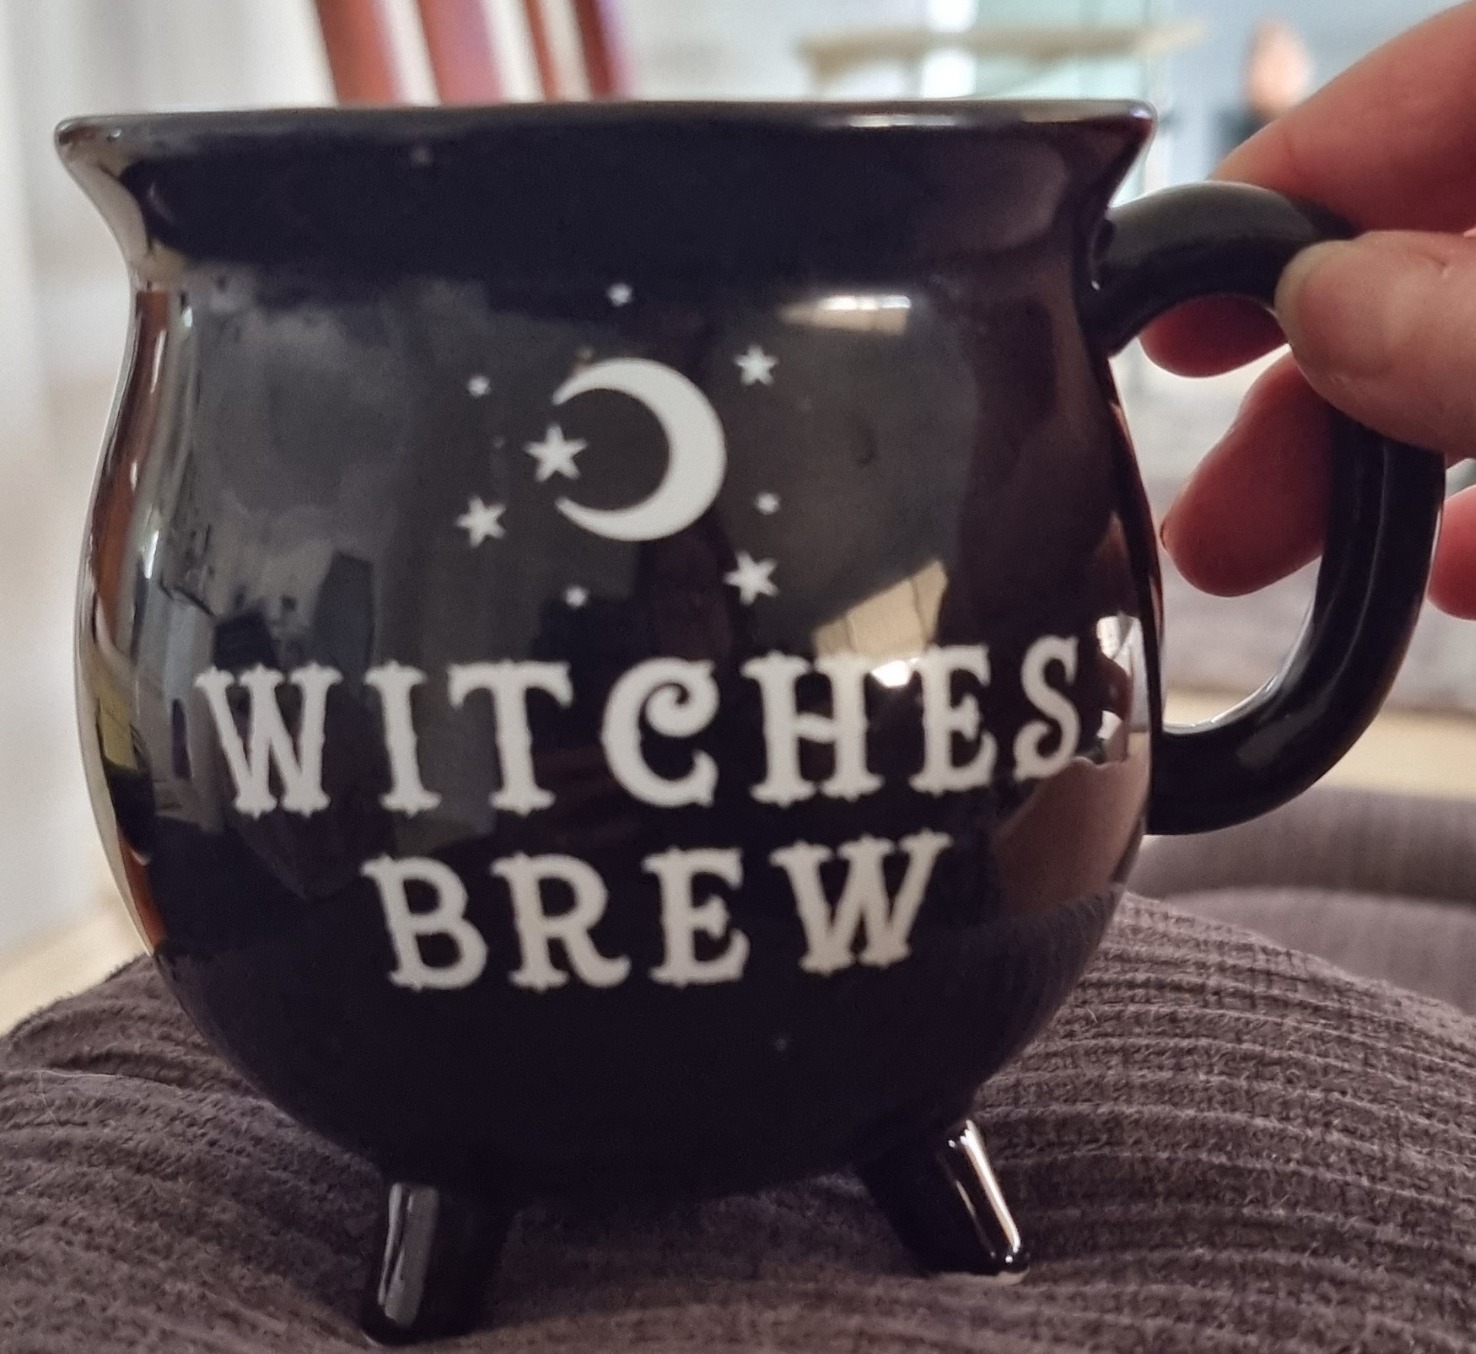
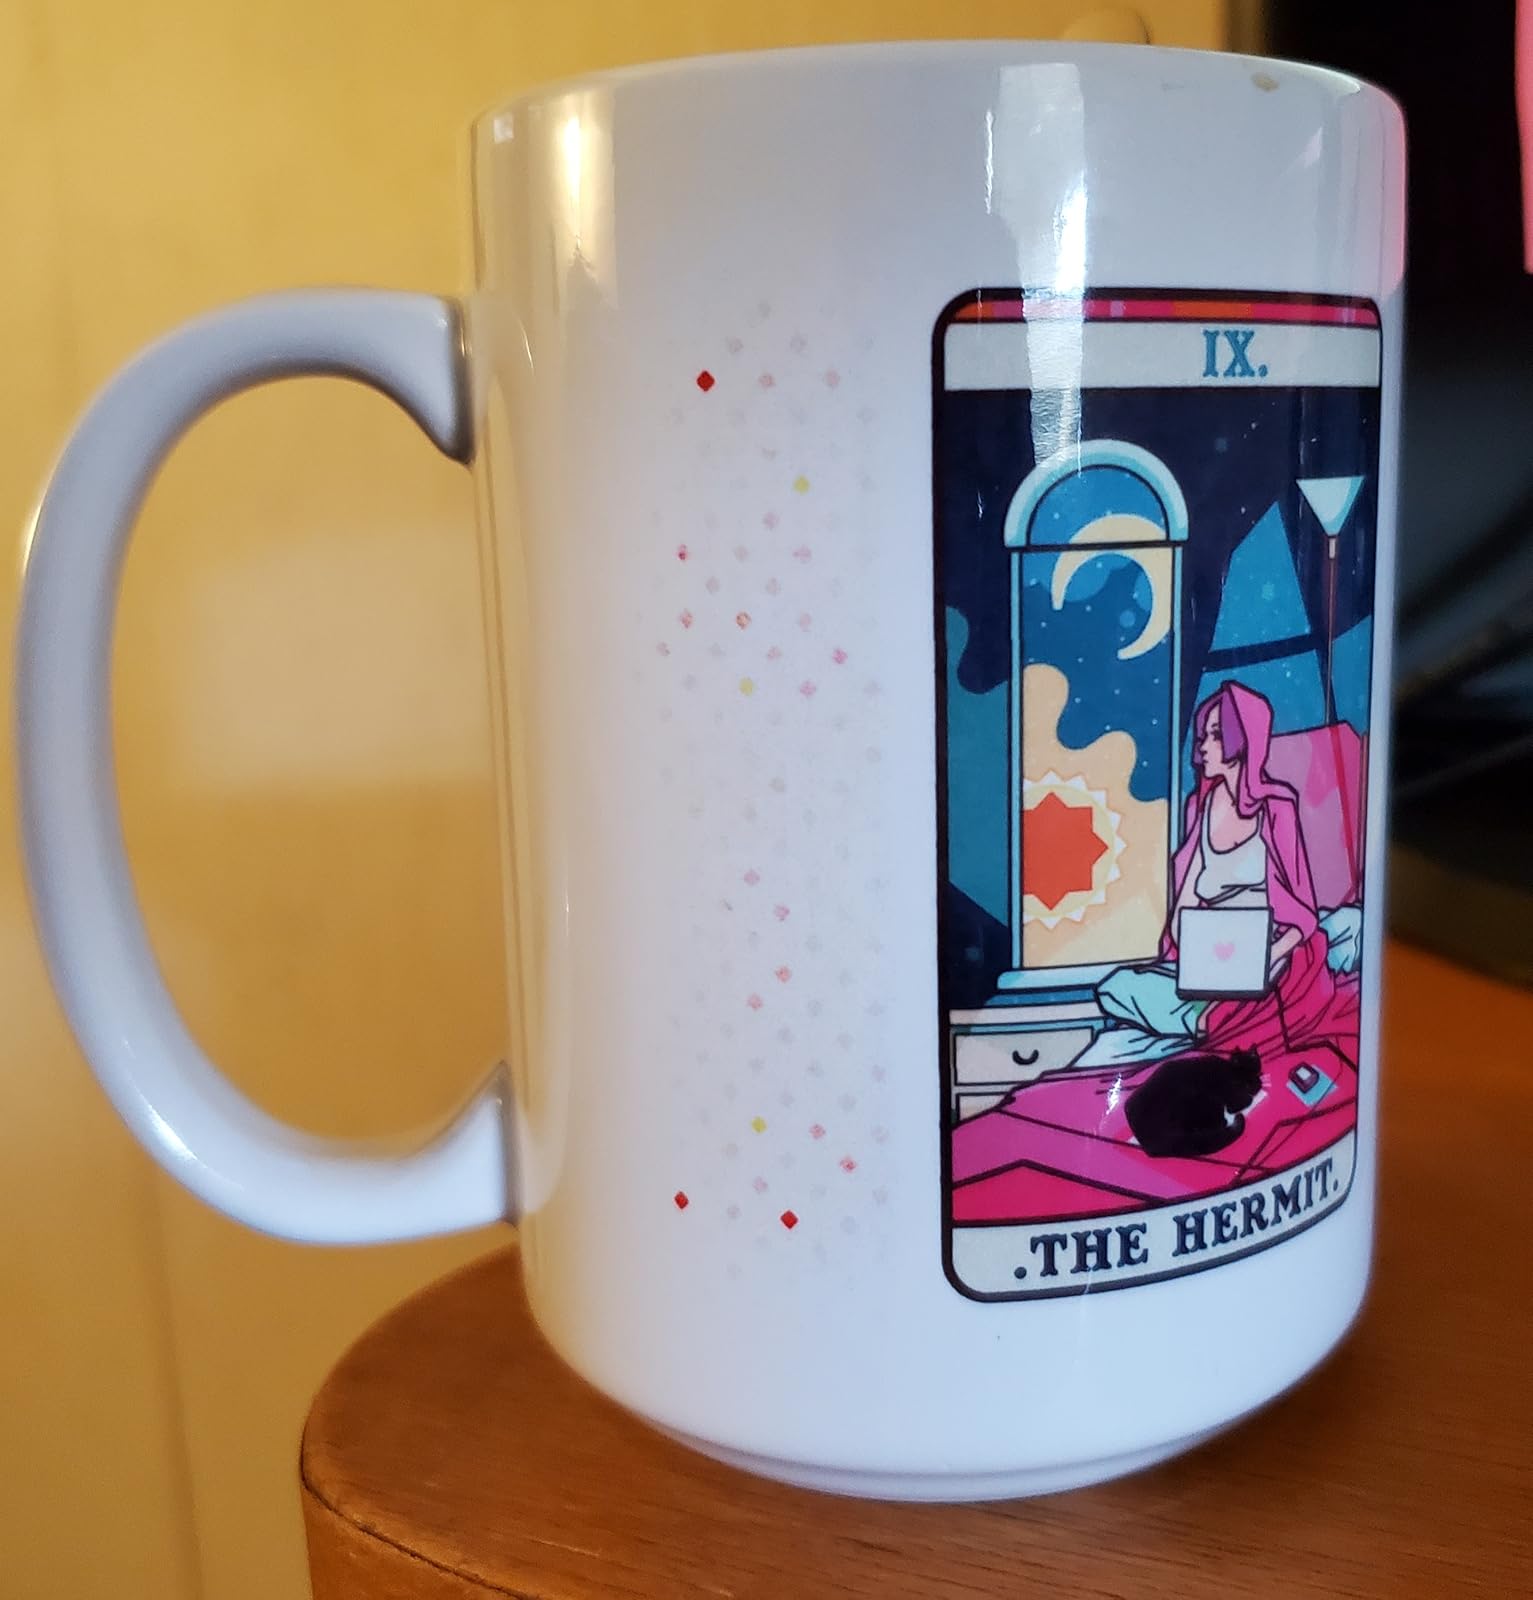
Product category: items_mug
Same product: no